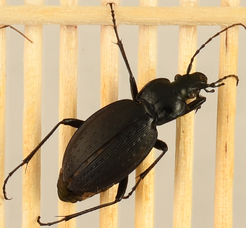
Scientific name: Dicaelus teter
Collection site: Mountain Lake Biological Station NEON (MLBS), plot MLBS_010